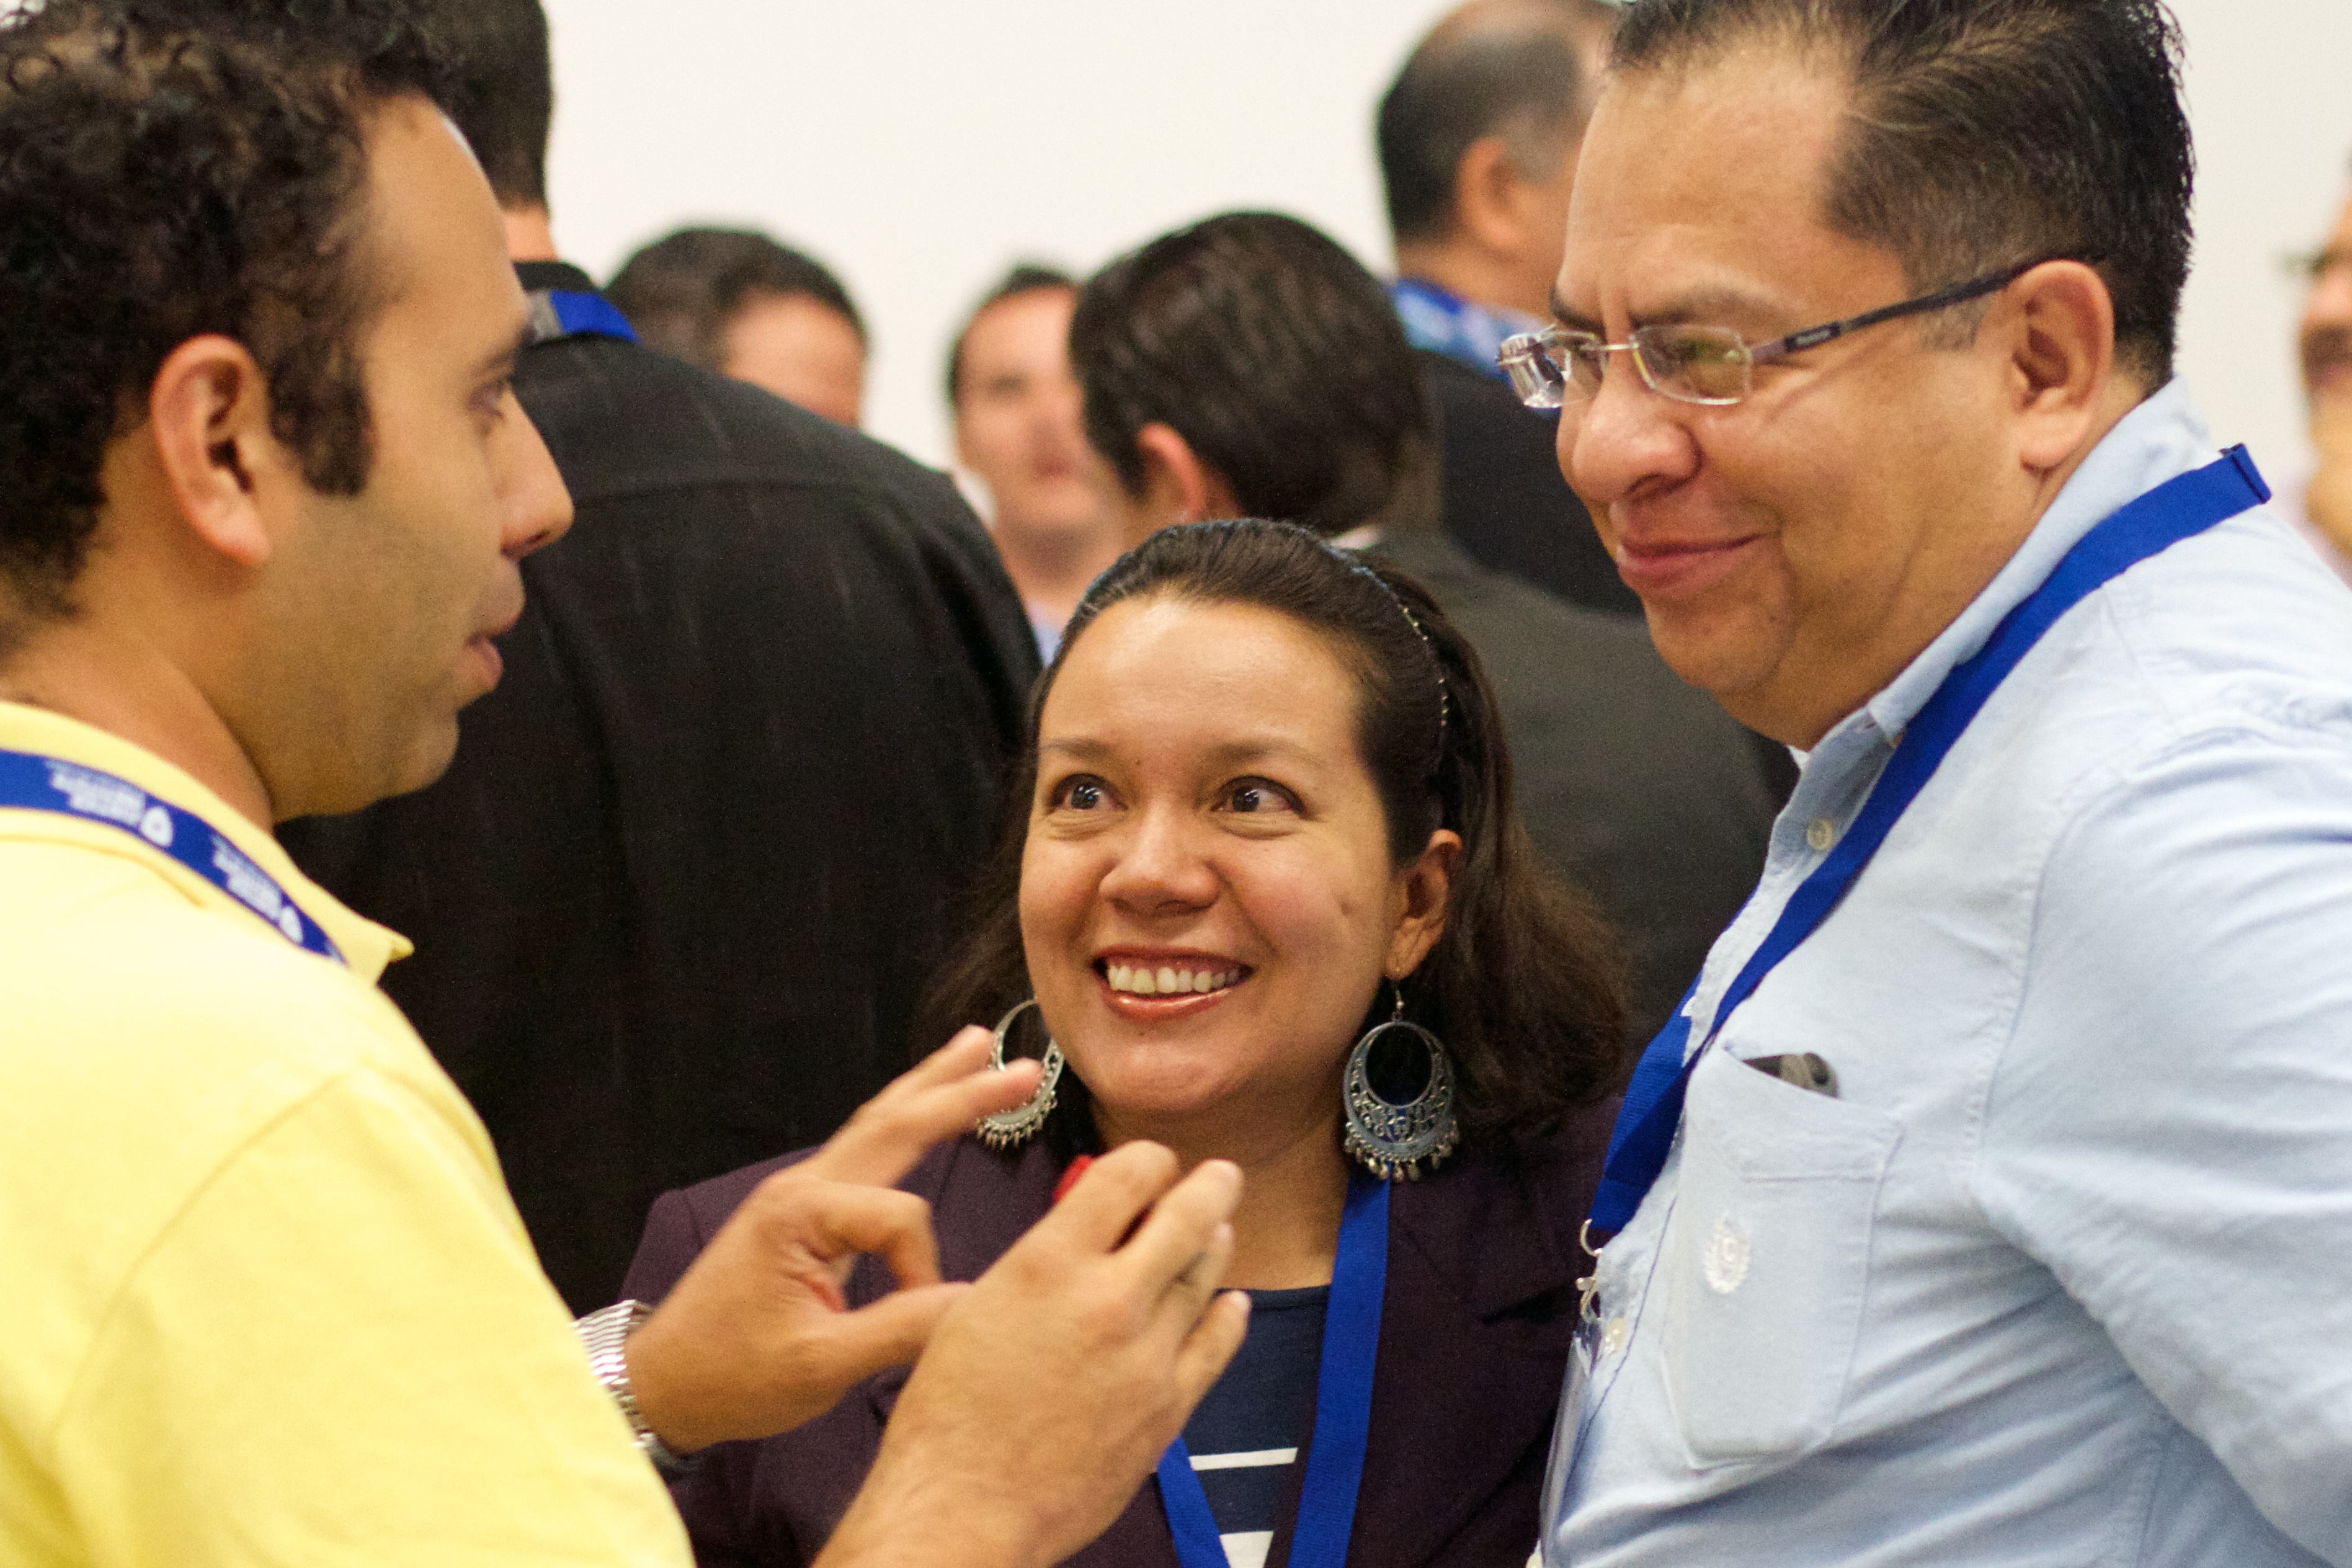
youth, udgagora